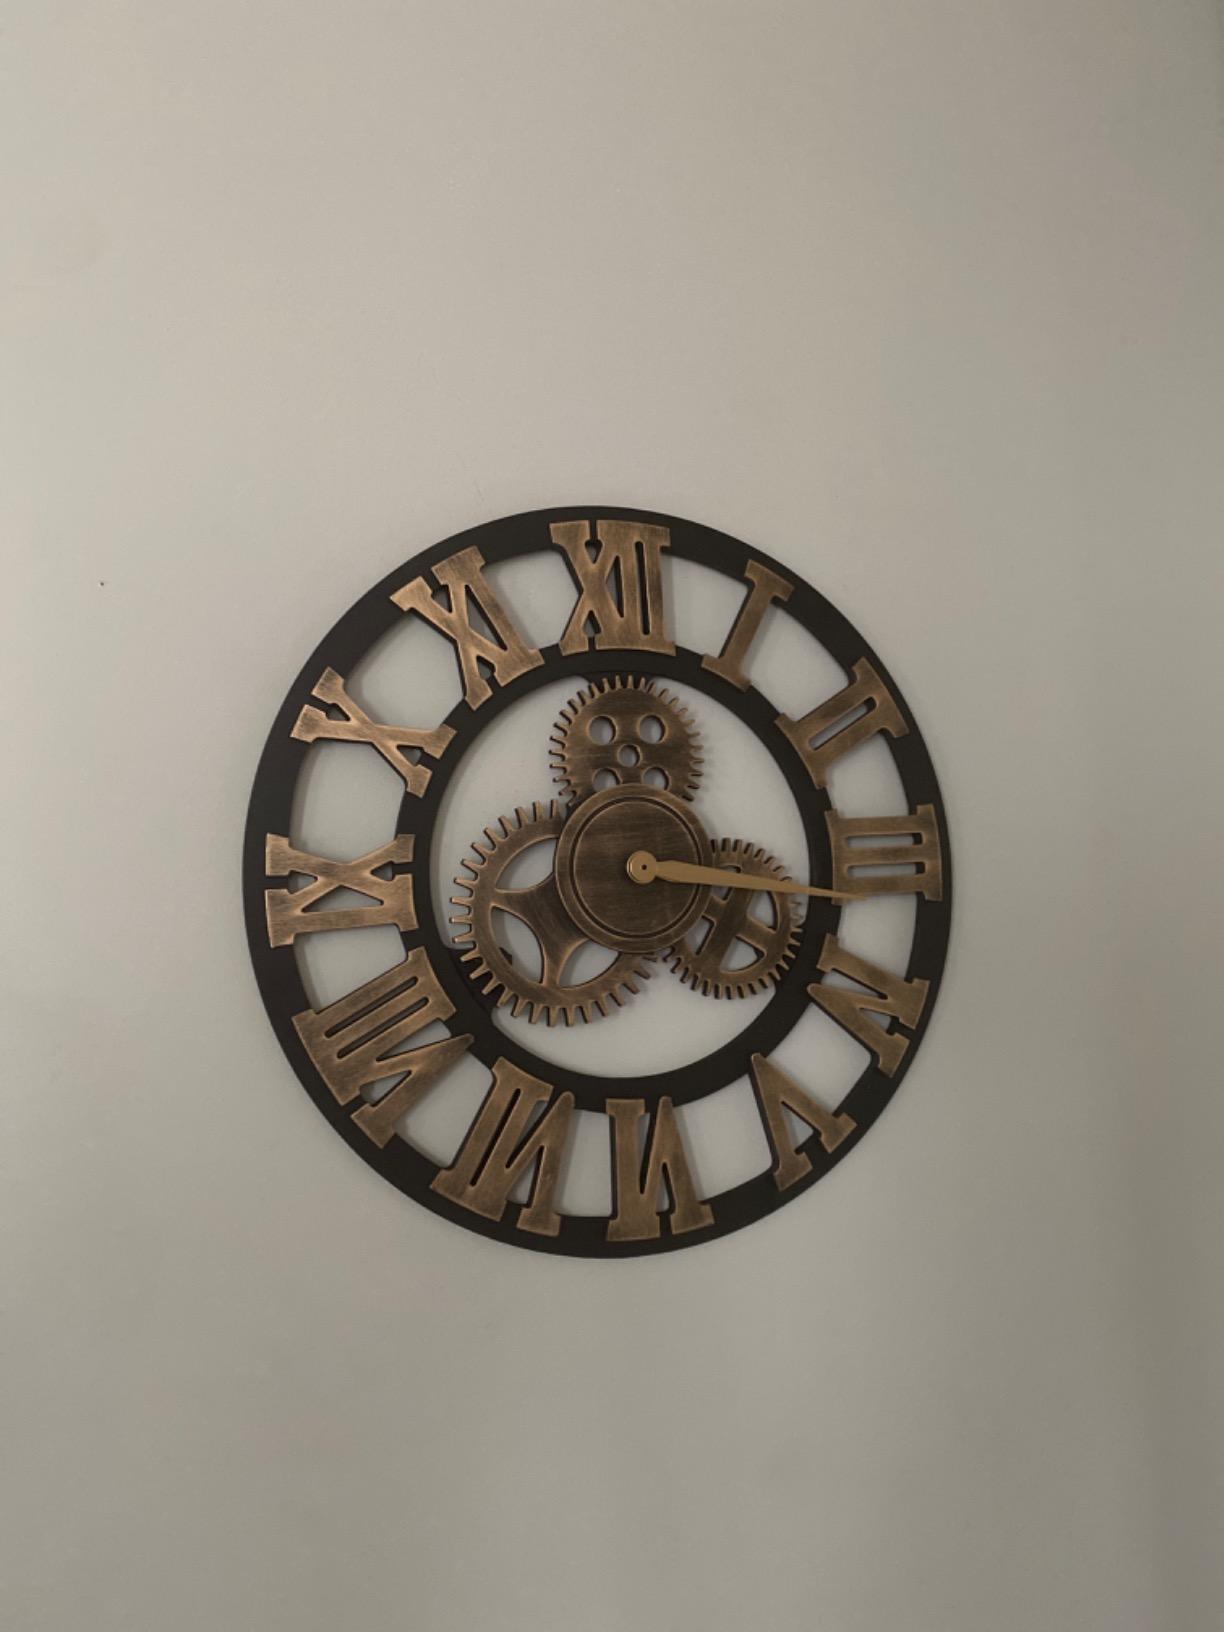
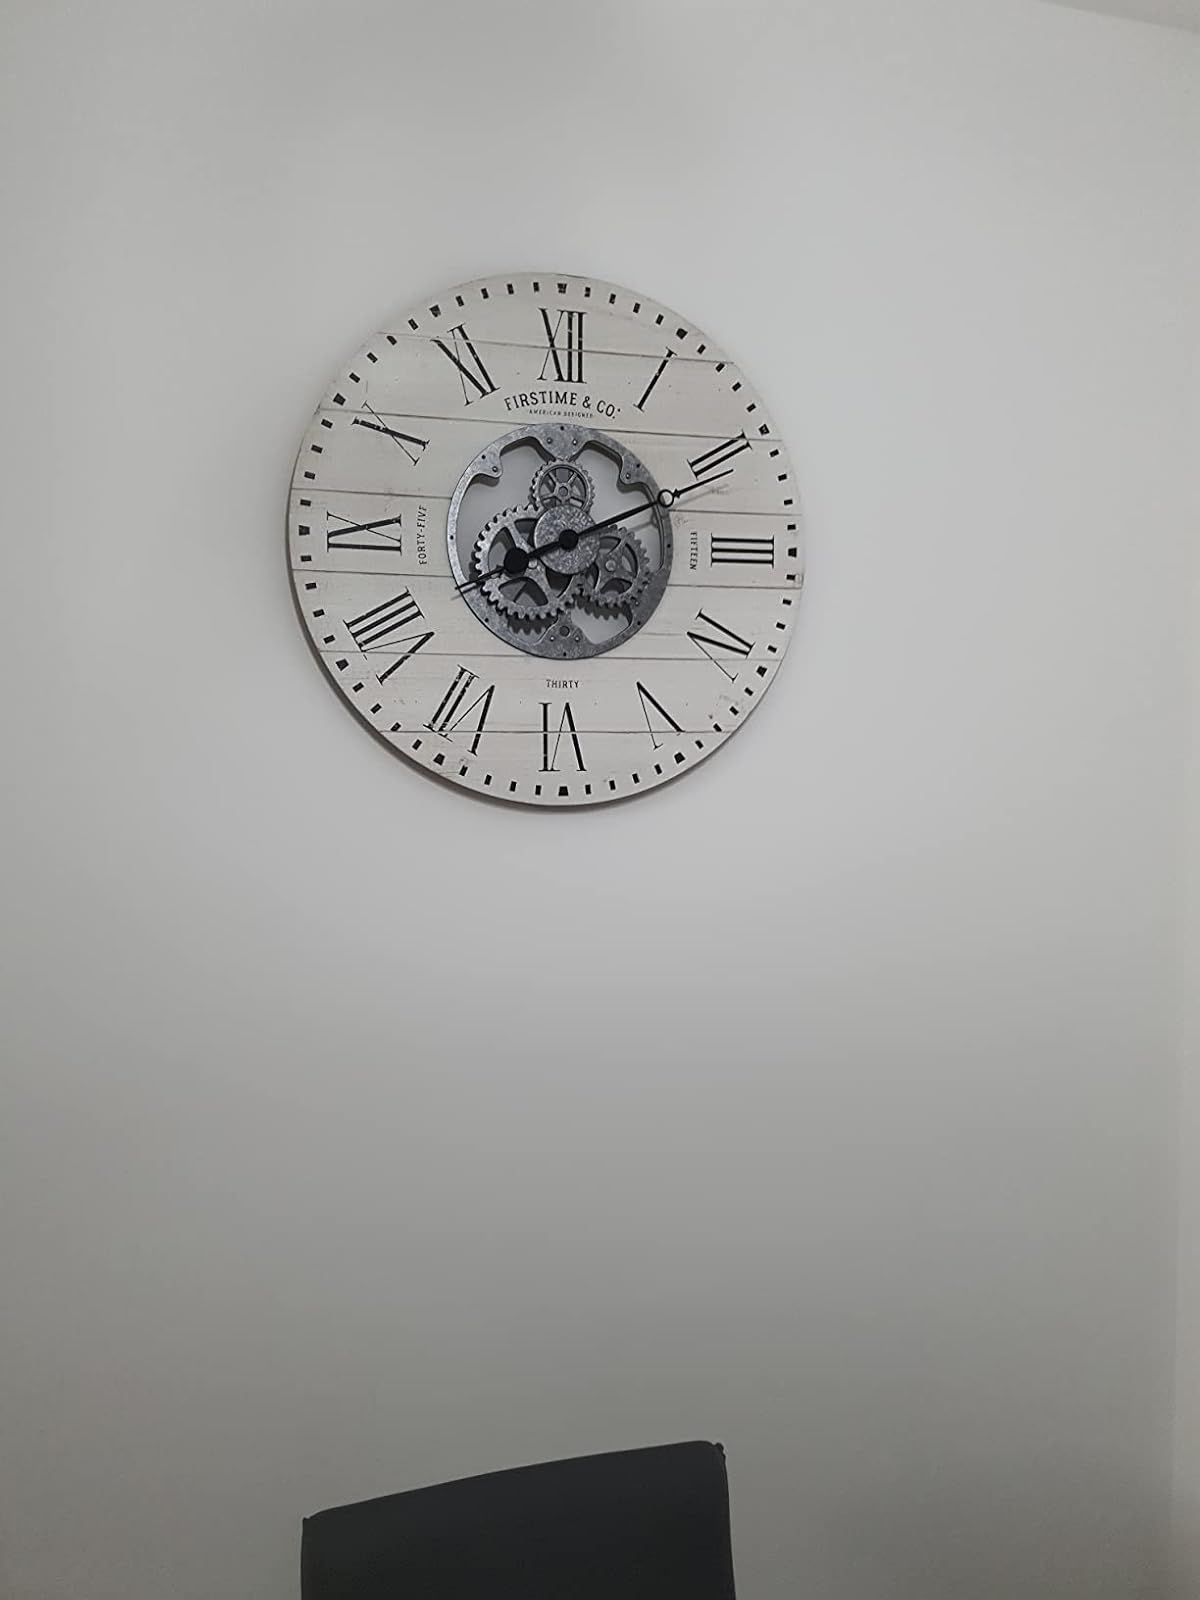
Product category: clock
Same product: no